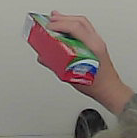
Product: colgate_toothpaste